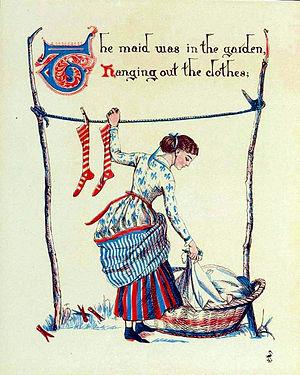
Walter Crane est un artiste majeur anglais. Il fut également théoricien, écrivain, et socialiste convaincu. C'est l'un des principaux acteurs du mouvement artistique des Arts & Crafts. D'abord connu comme illustrateur, puis fervent promoteur des arts décoratifs, il a exercé son art dans de nombreux domaines: l'illustration, la peinture, la céramique, le papier peint, la tapisserie, etc.